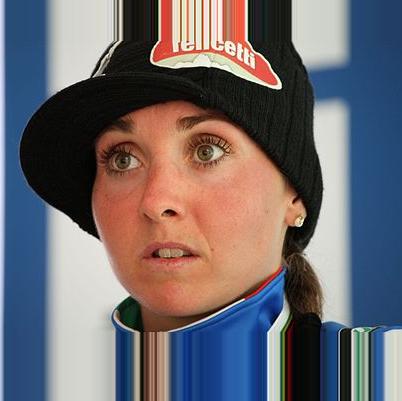
Age: 25